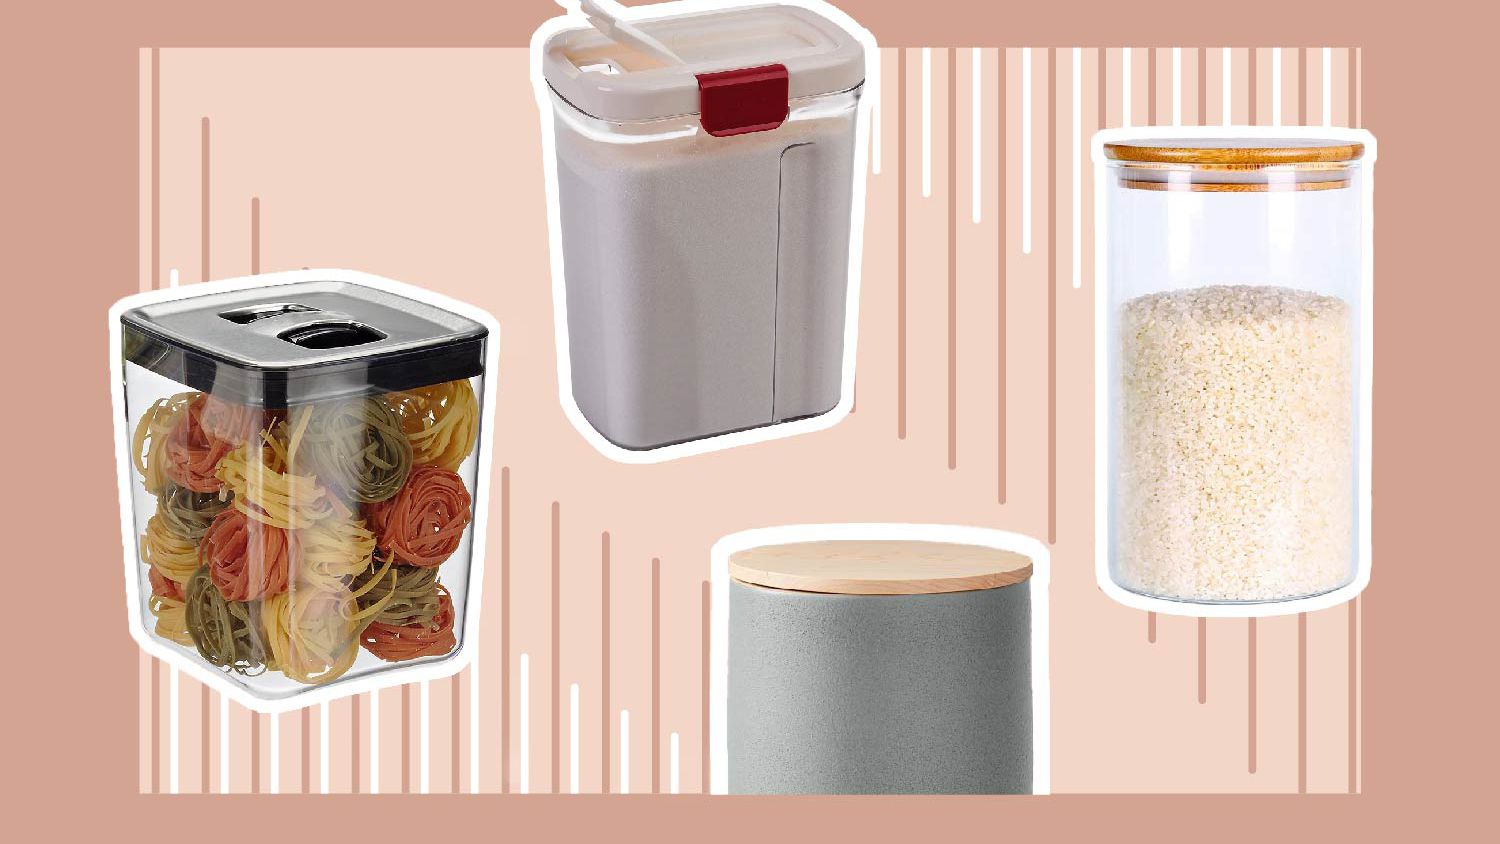
Label: plastic